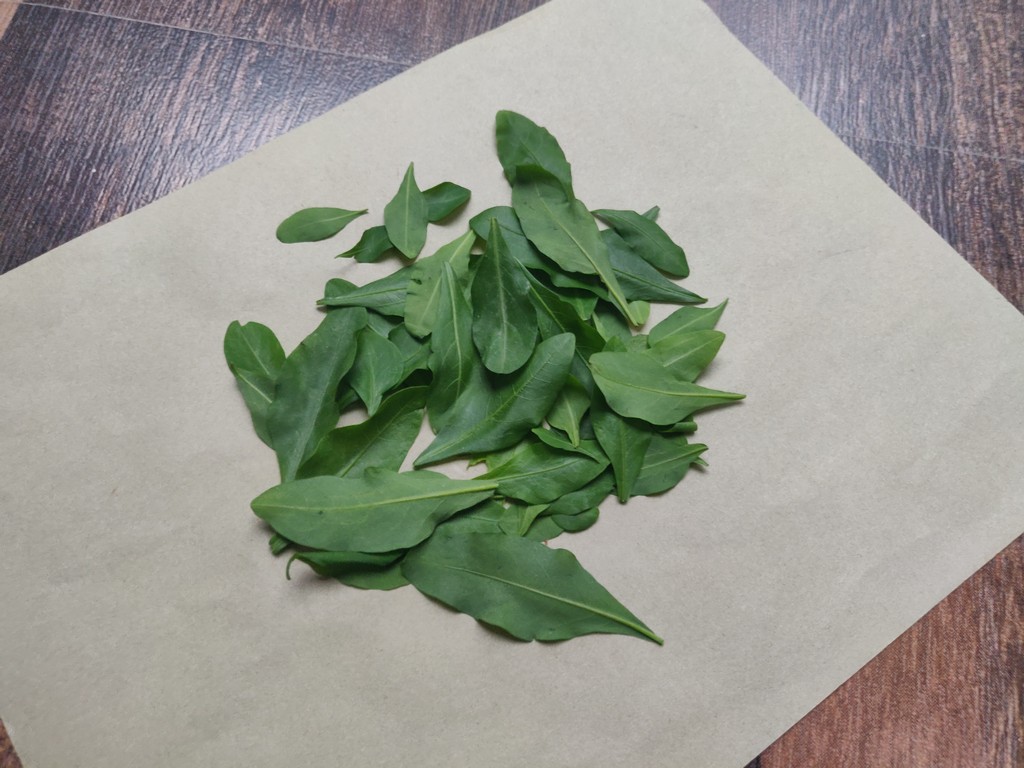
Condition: Healthy
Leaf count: multiple
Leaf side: unknown